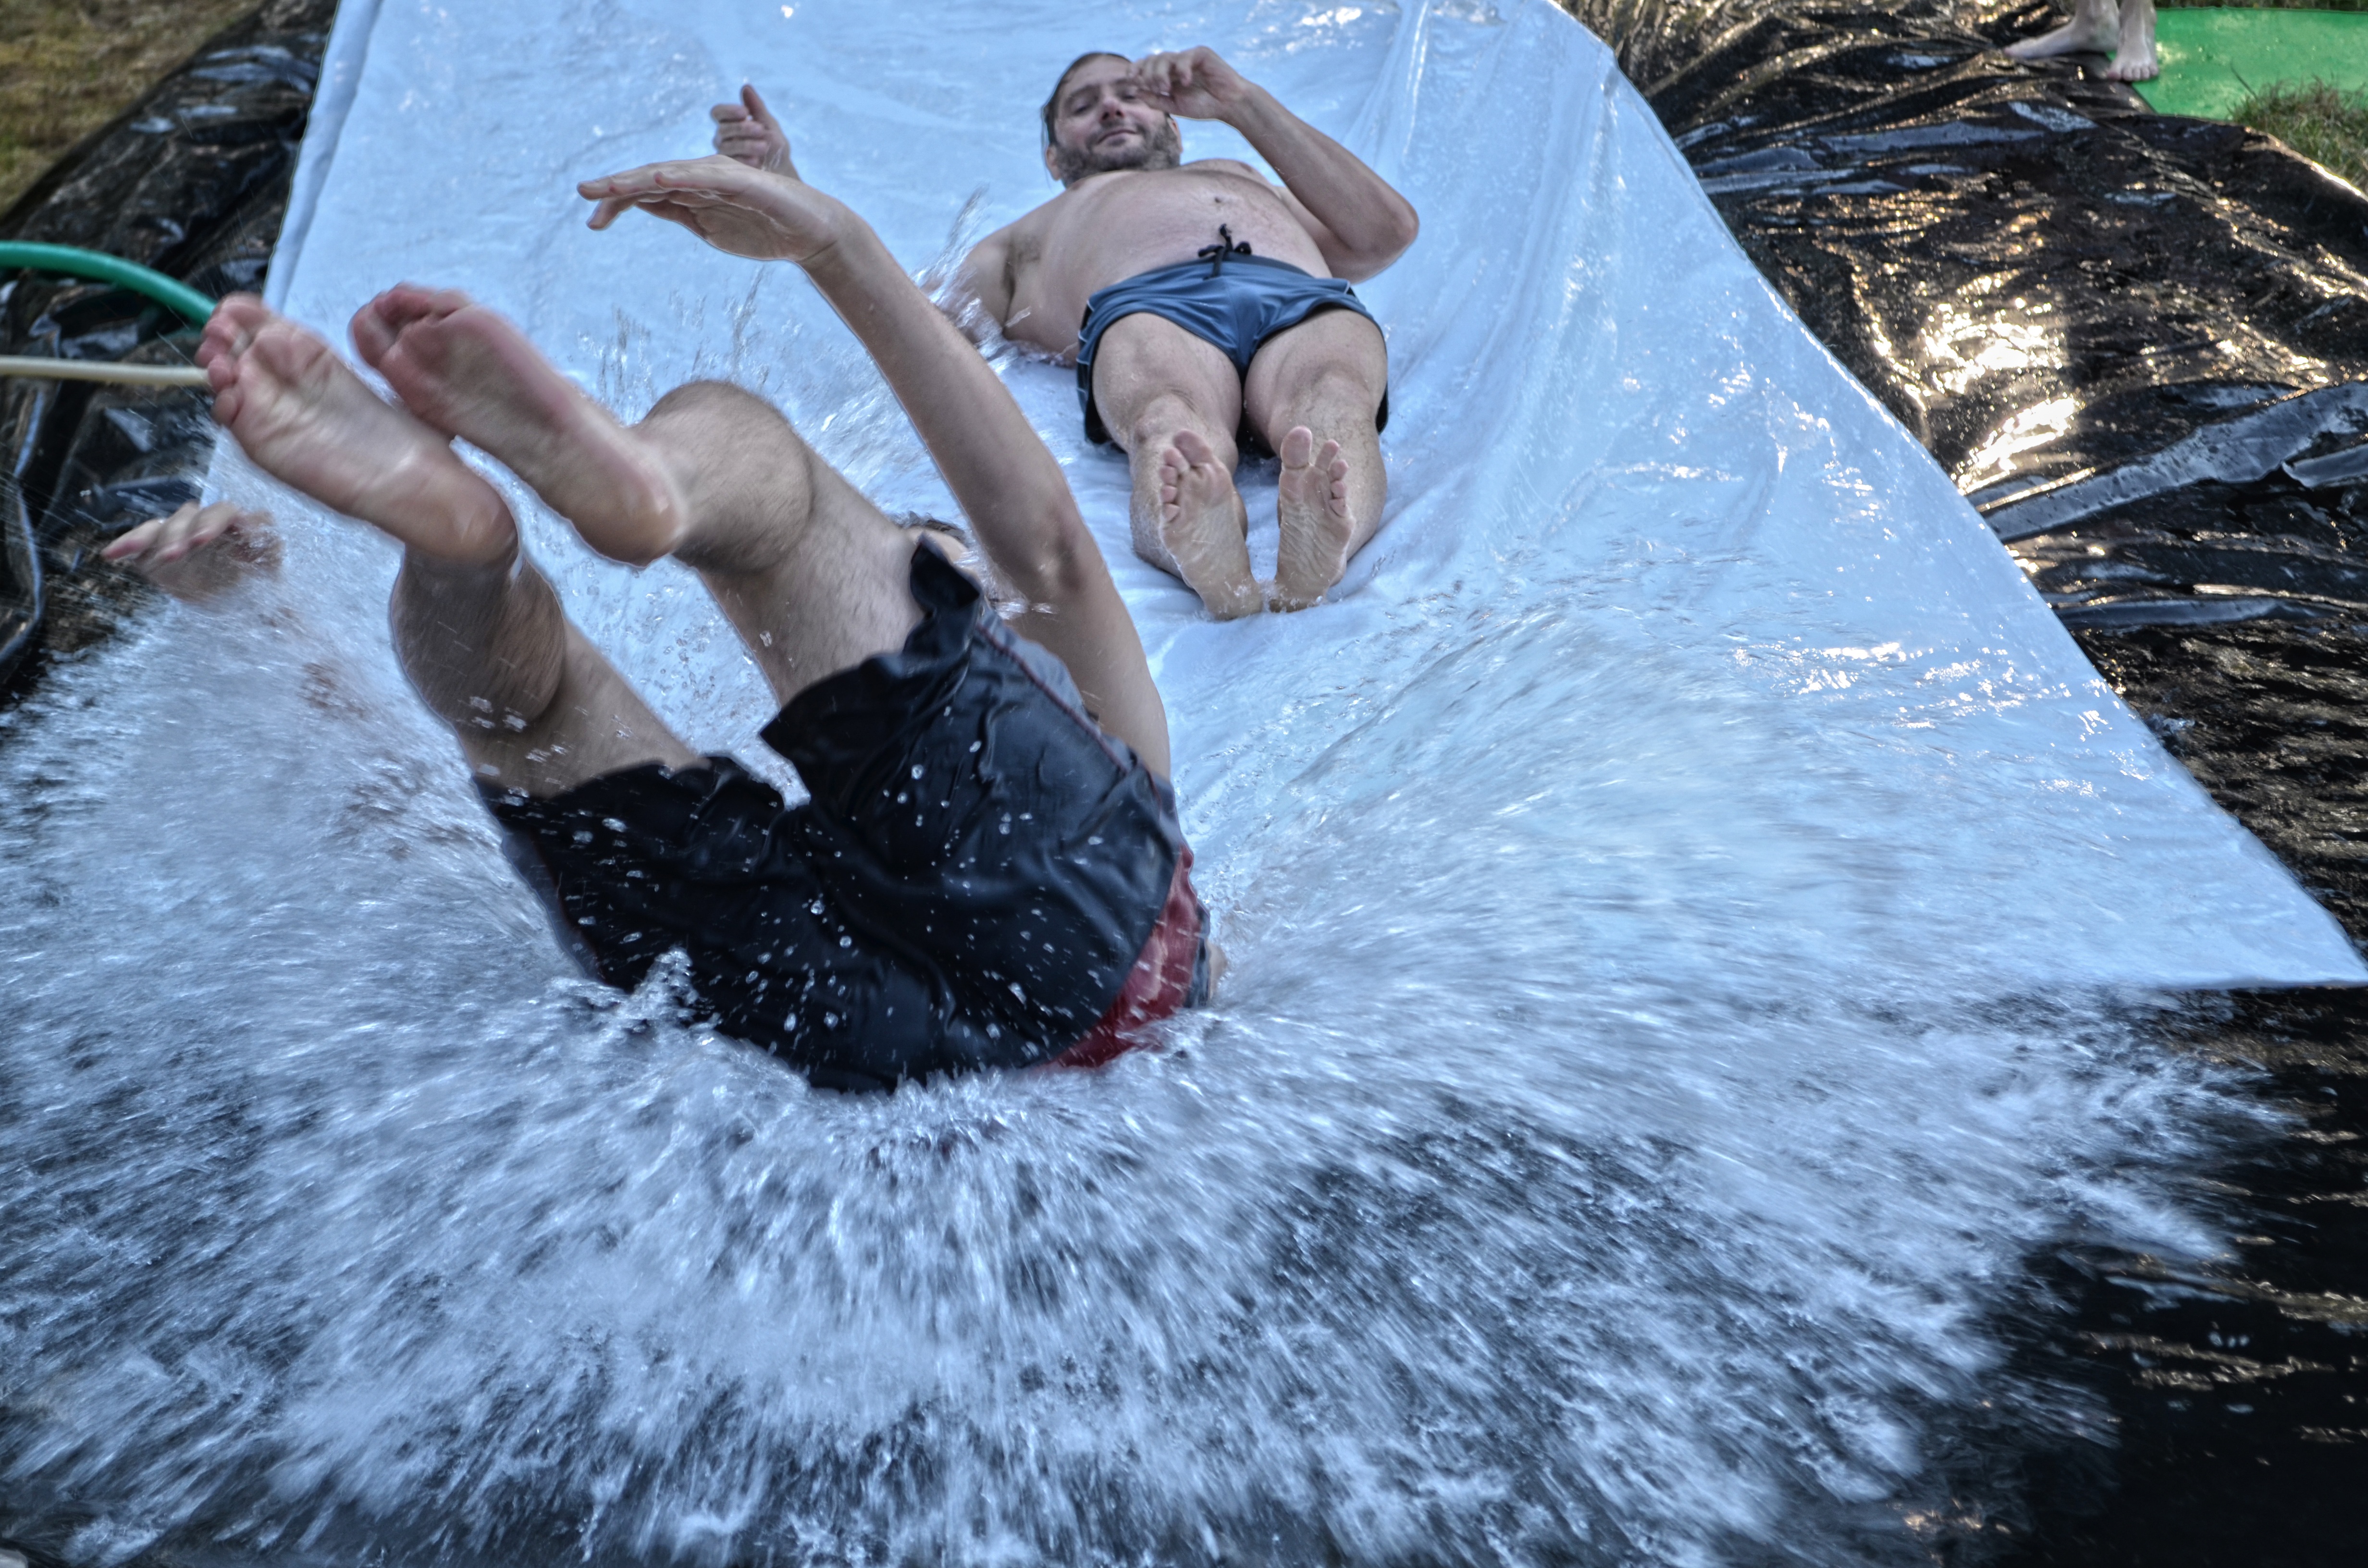
water, extreme sport, speed, swimming, men, fun, sports, water sport, outdoor recreation, slosh